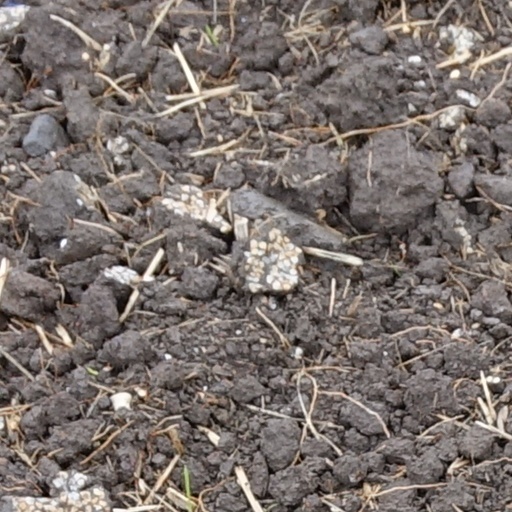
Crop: wheat